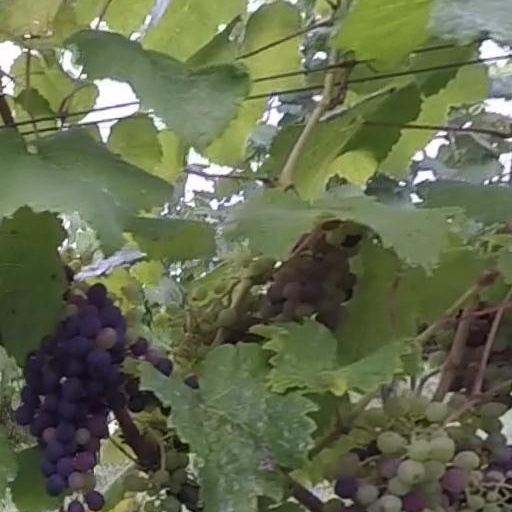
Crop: grape